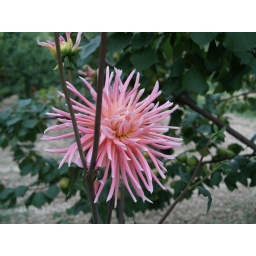
Flower in the fruit field